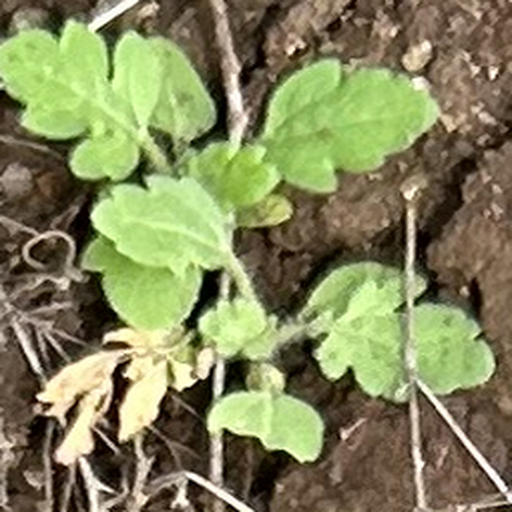
Weed species: Gajar_gavat_(Parthenium hysterophorus)